Xumi Pagoda

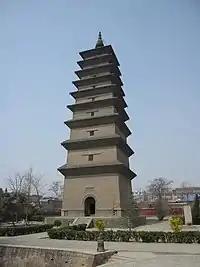
The Xumi Pagoda

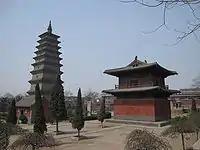
The Xumi Pagoda at the grounds of the Kaiyuan Temple

The Xumi Pagoda or Sumeru Pagoda, also known as Summer Pagoda is a Chinese pagoda of the Buddhist Kaiyuan Monastery west of Zhengding, Hebei province, China. This square-base stone and brick pagoda was built in the year 636 AD during the reign of Emperor Taizong of the Tang dynasty (618–907). It stands at a height of 48 m (157 ft) and has been well preserved since its initial construction. The monastery that once surrounded the pagoda, however, has largely been destroyed, with the exception of a few structures.